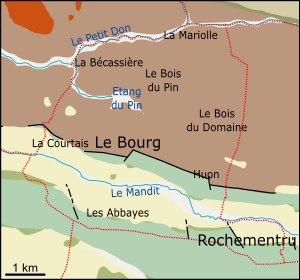
Le Pin est une commune de l'Ouest de la France située dans le département de la Loire-Atlantique en région Pays de la Loire. La commune fait partie de la Bretagne historique et des pays traditionnels nantais et de la Mée.